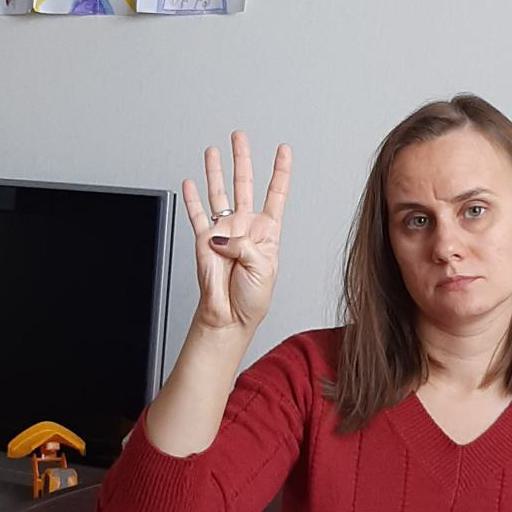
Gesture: four